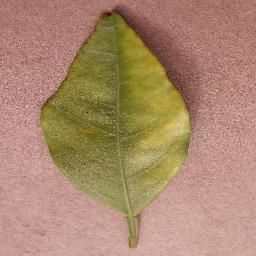
Label: Orange___Haunglongbing_(Citrus_greening)